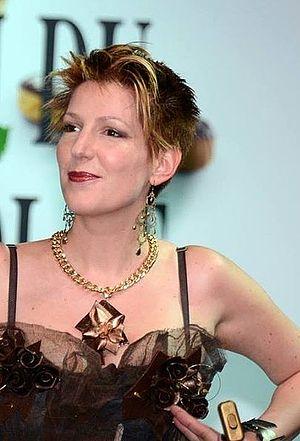
Natacha Polony au défilé de mode du salon du chocolat.
Cet article intitulé 2016 en radio en France est une synthèse de l'actualité du média radio en France pour l'année 2016. On ne retiendra en général que l'actualité des radios de caractère national ou international, afin de ne pas se perdre dans les détails des radios locales.
Natacha Polony, née le 15 avril 1975 à Paris, est une journaliste et essayiste française.